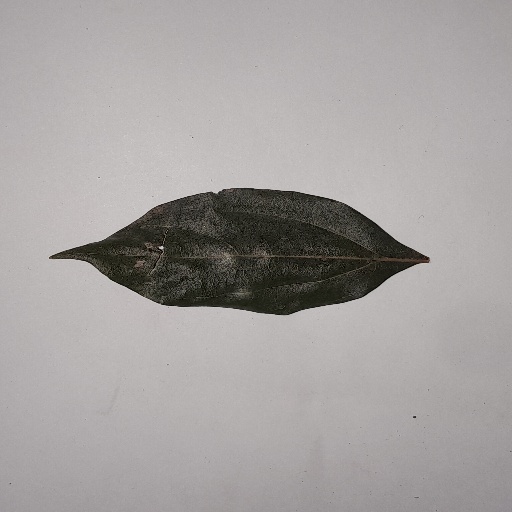
Species: Camphor
Leaf condition: Bacterial Spot